Thales Watchkeeper WK450

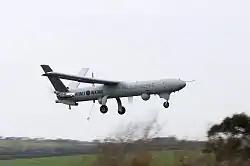
First flight on 14 April 2010

A prime difference between the Hermes 450 operated by the British Army and Watchkeeper was that the H450 was fitted only with an electro-optical/infrared sensor, while the WK450 has in addition a dual-mode synthetic aperture radar and ground moving target indication system that allows it to see through all weather conditions. The British Army was to receive 30 Watchkeepers and a further 24 due to go into store to be deployed as needed.